Hereward Carrington

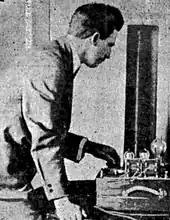
Carrington with his "ululometer" ghost detector, or "psychic howler", in 1922

Carrington was an amateur conjuror and was critical towards some paranormal phenomena. Carrington in his book "The Physical Phenomena of Spiritualism" (1907) exposed the tricks of fraudulent mediums such as those used in slate-writing, table-turning, trumpet mediumship, materializations, sealed-letter reading and spirit photography. The book revealed the tricks of mediums such as Henry Slade and William Eglinton. He wrote in the book that after his investigations and studies into the subject of mediumship that 98% of both the physical and mental phenomena were fraudulent. He did however believe that some mediumship phenomena was genuine.